The Weight of Water (film)

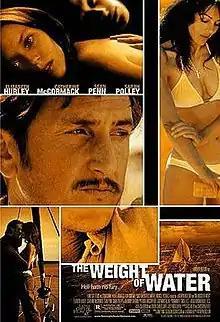
Theatrical release poster

The Weight of Water is a 2000 psychological thriller film directed by Kathryn Bigelow, and starring Catherine McCormack, Sean Penn, Elizabeth Hurley, Josh Lucas, Vinessa Shaw, Katrin Cartlidge, Ciarán Hinds, and Sarah Polley. Based on Anita Shreve's 1997 novel of the same name, it follows a newspaper photographer who, while researching the murders of two Norwegian immigrants that occurred in the Isles of Shoals in 1873, finds her own life paralleling that of a witness to the crime. The film is told in a nonlinear narrative fashion, contrasting the contemporary events with the semi-fictionalized historical events.